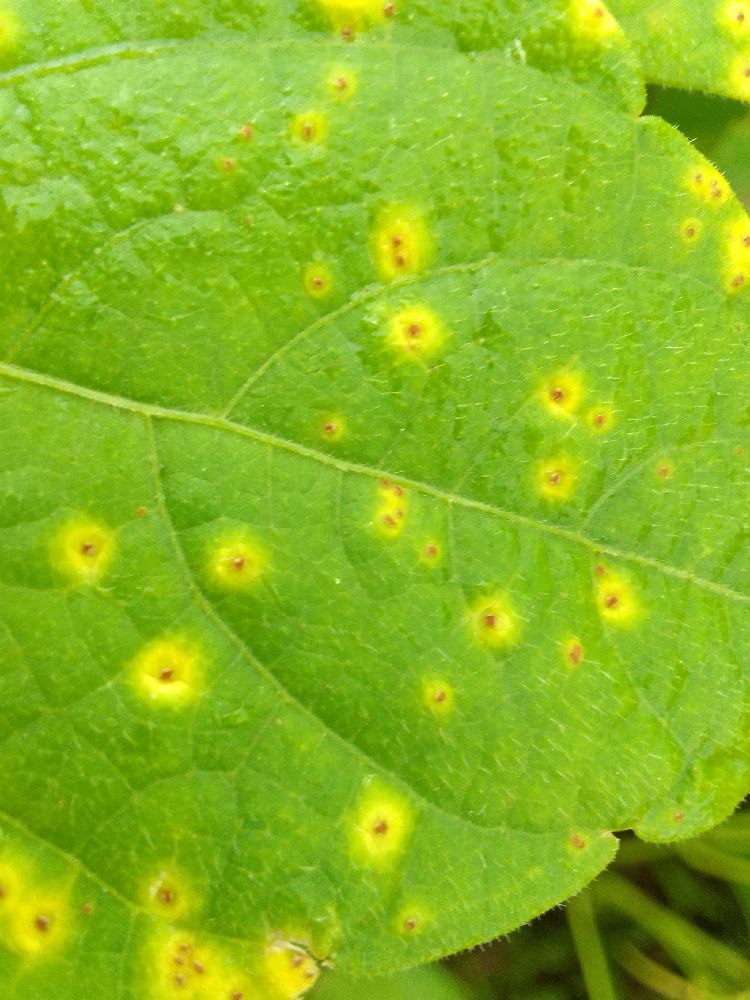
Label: rust